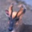
Label: deer